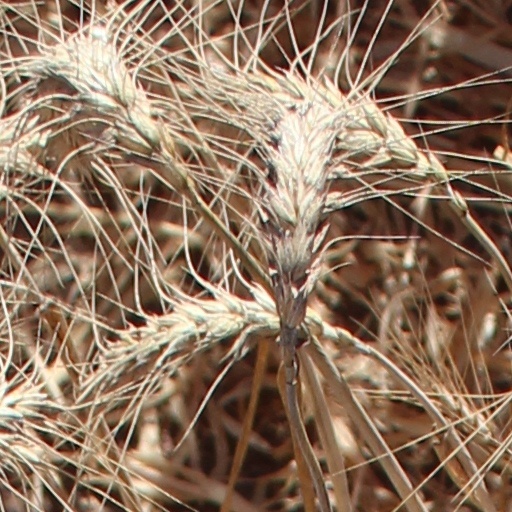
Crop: wheat